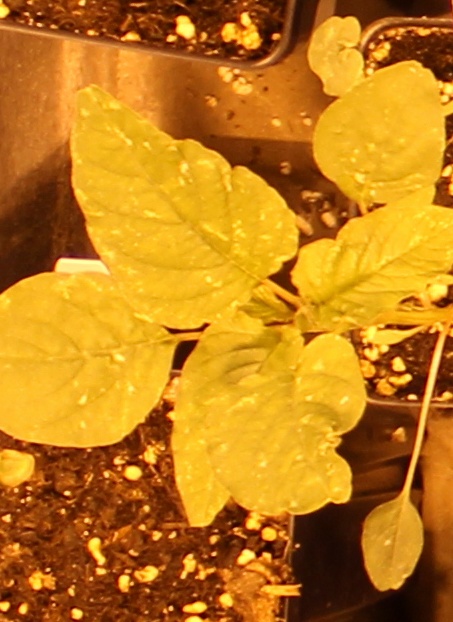
Label: Palmer Amaranth